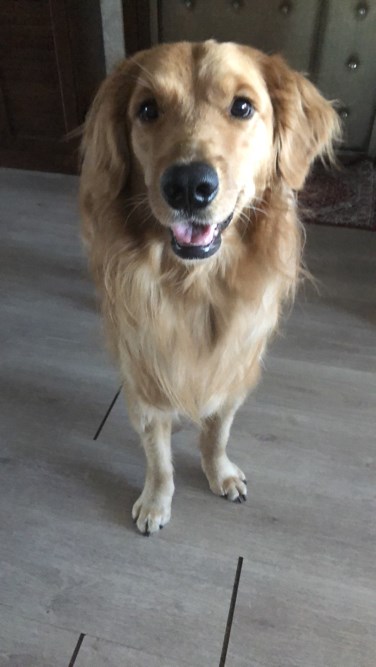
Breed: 5355-n000126-golden_retriever